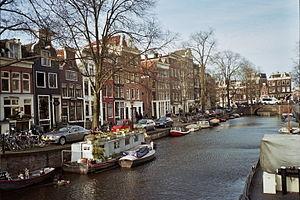
Le Spiegelgracht est un canal secondaire situé dans l'arrondissement Centrum de la ville d'Amsterdam aux Pays-Bas. Situé dans de la ceinture de canaux du Grachtengordel, il relie le Prinsengracht au Lijnbaansgracht sur une distance de moins de 100 mètres. Avec la Nieuwe Spiegelstraat située dans son prolongement, il constitue le cœur du Spiegelkwartier où se concentrent de nombreux antiquaires ainsi que des galeries d'art.